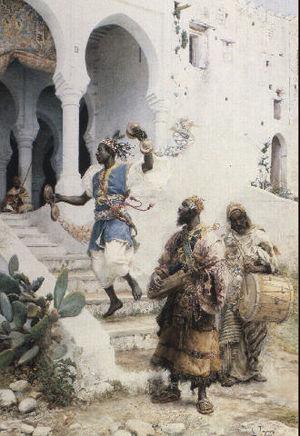
El Mâalem Mahmoud Guinia, de son nom Mahmoud Guinia ou, né en 1951 à Essaouira et mort le 2 août 2015, est un musicien marocain Gnaoui.